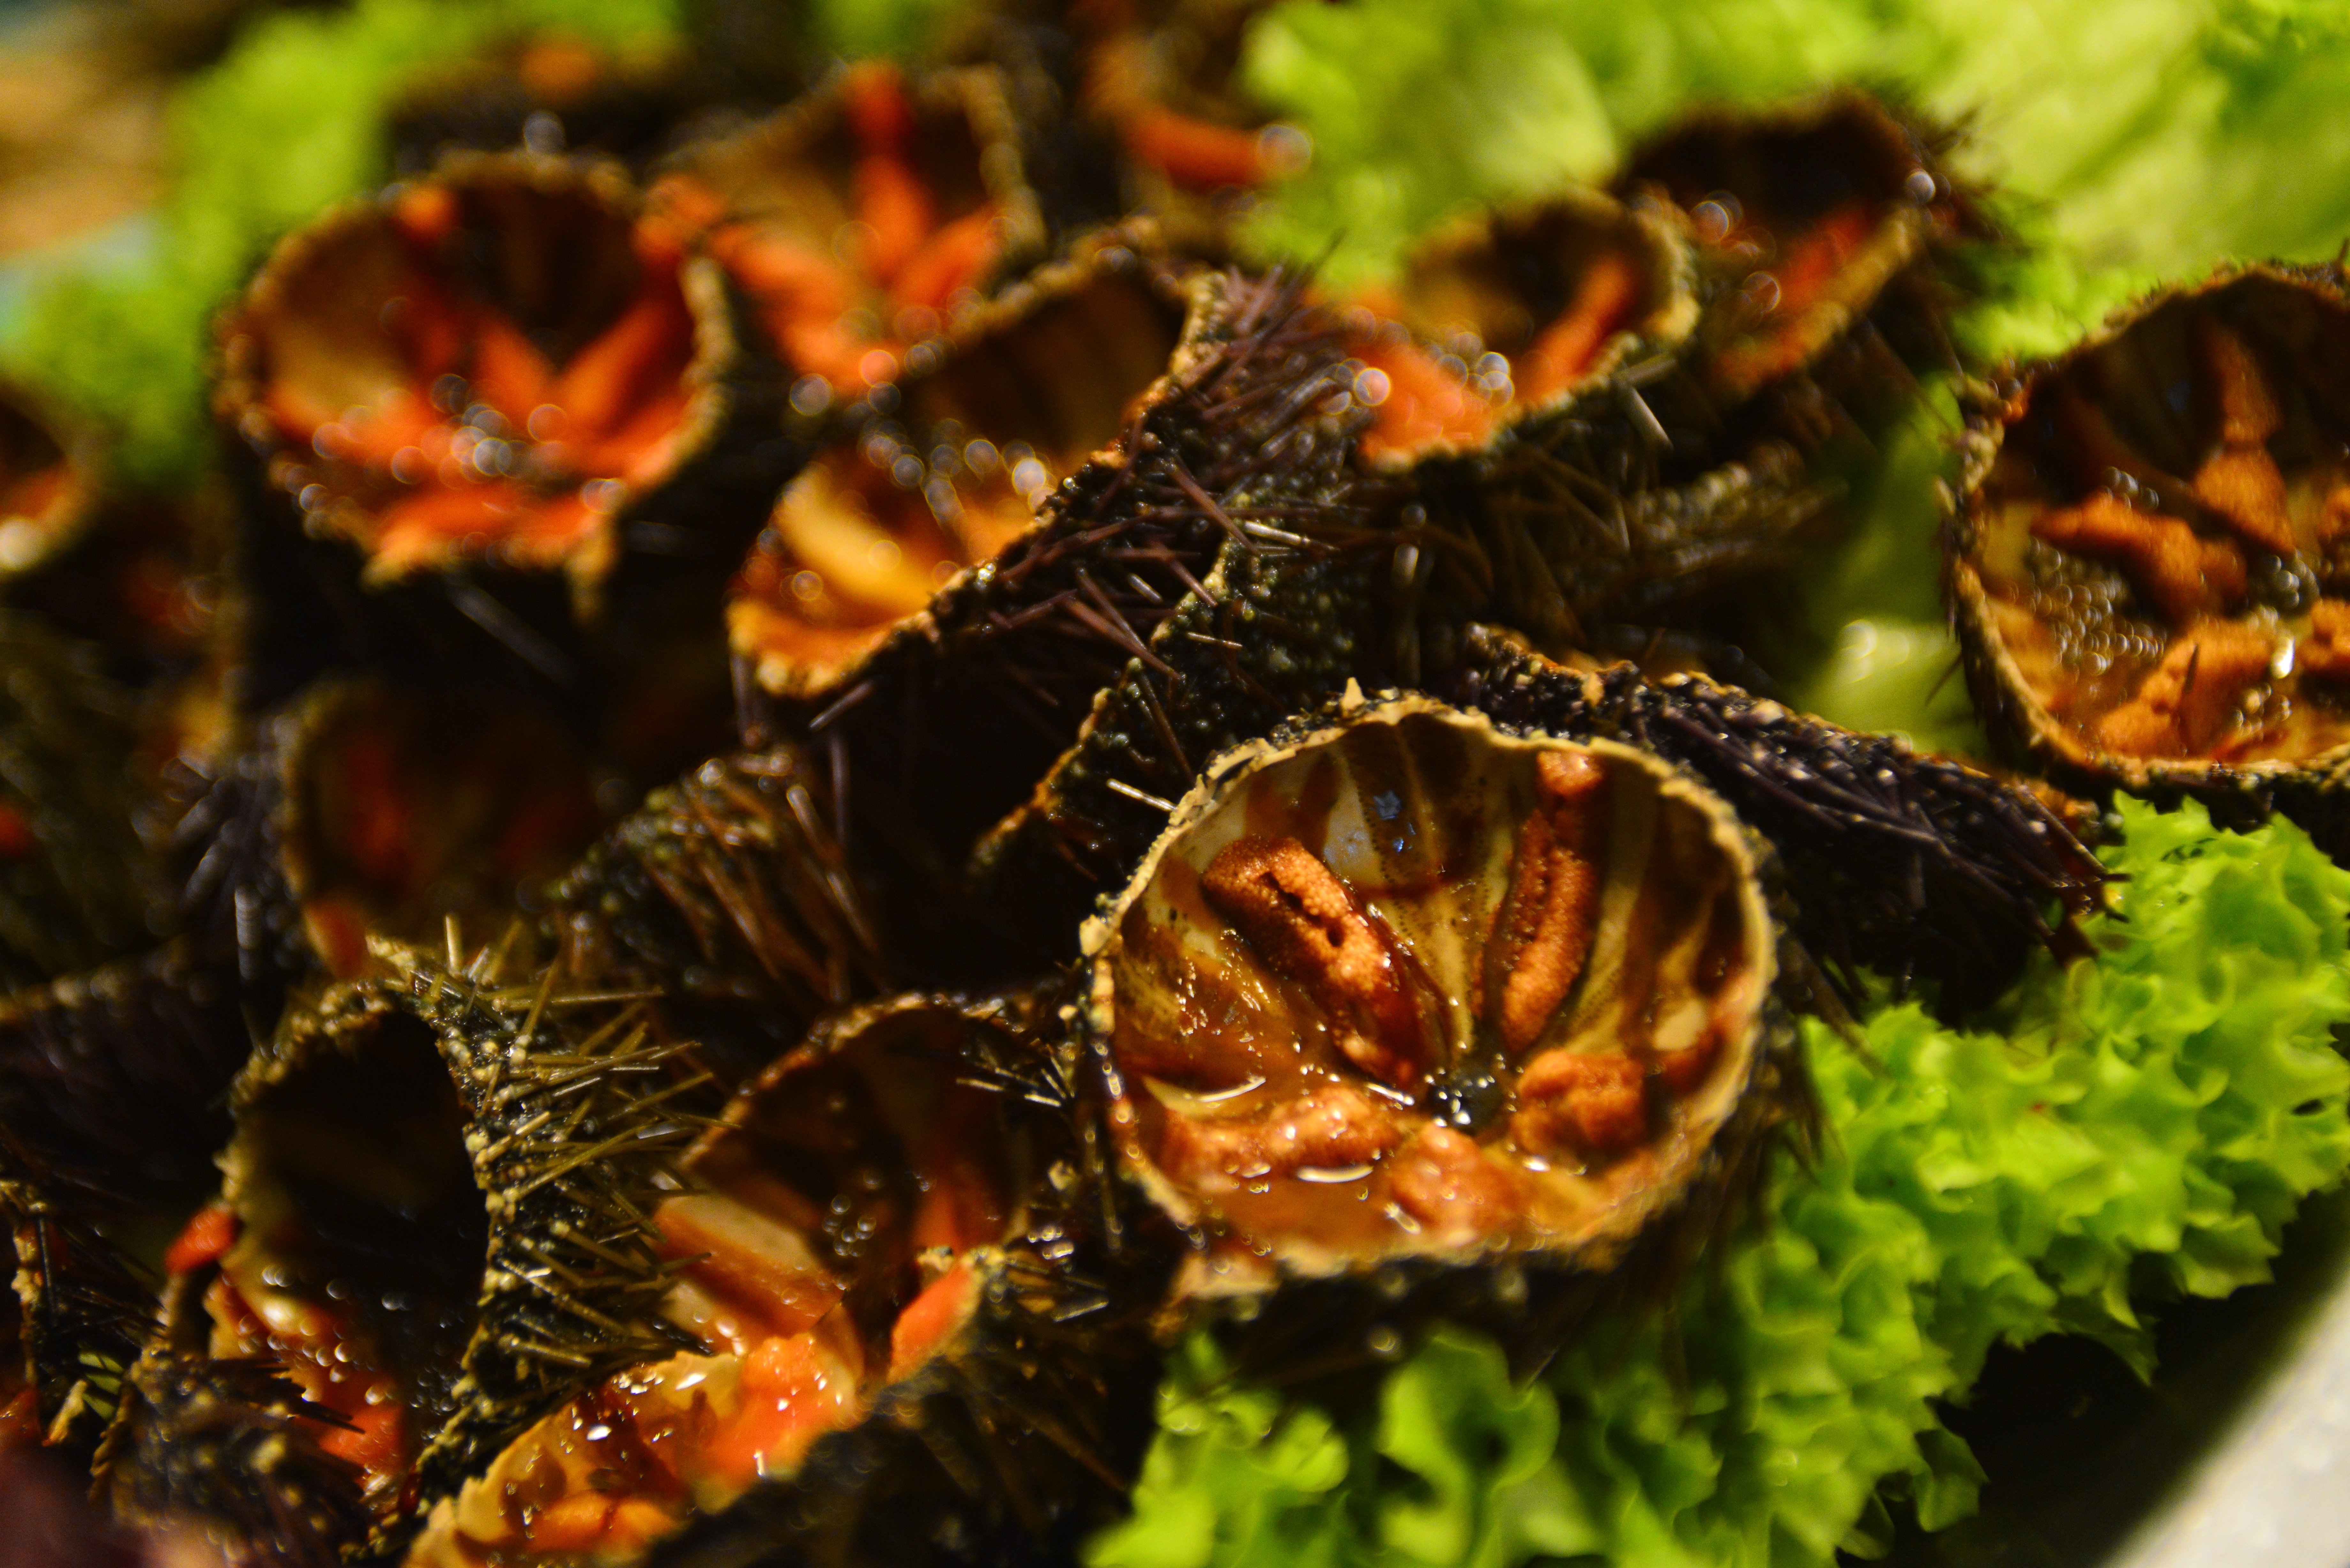
plant, leaf, flower, food, produce, vegetable, seafood, invertebrate, mussel, animals, macro photography, flowering plant, sea urchins, land plant, oursins